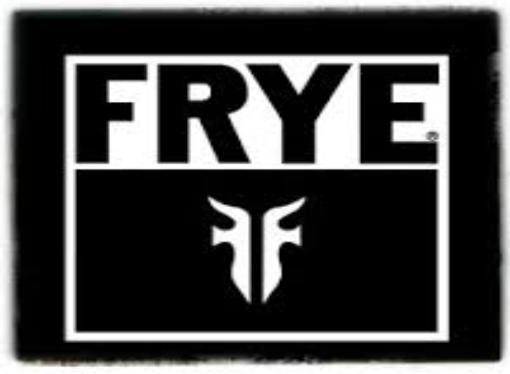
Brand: Frye
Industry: Clothes